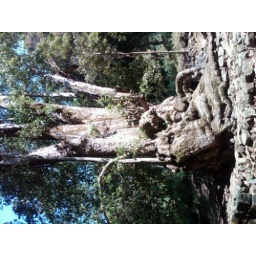
Dodda sampige tree in B R hills forest range